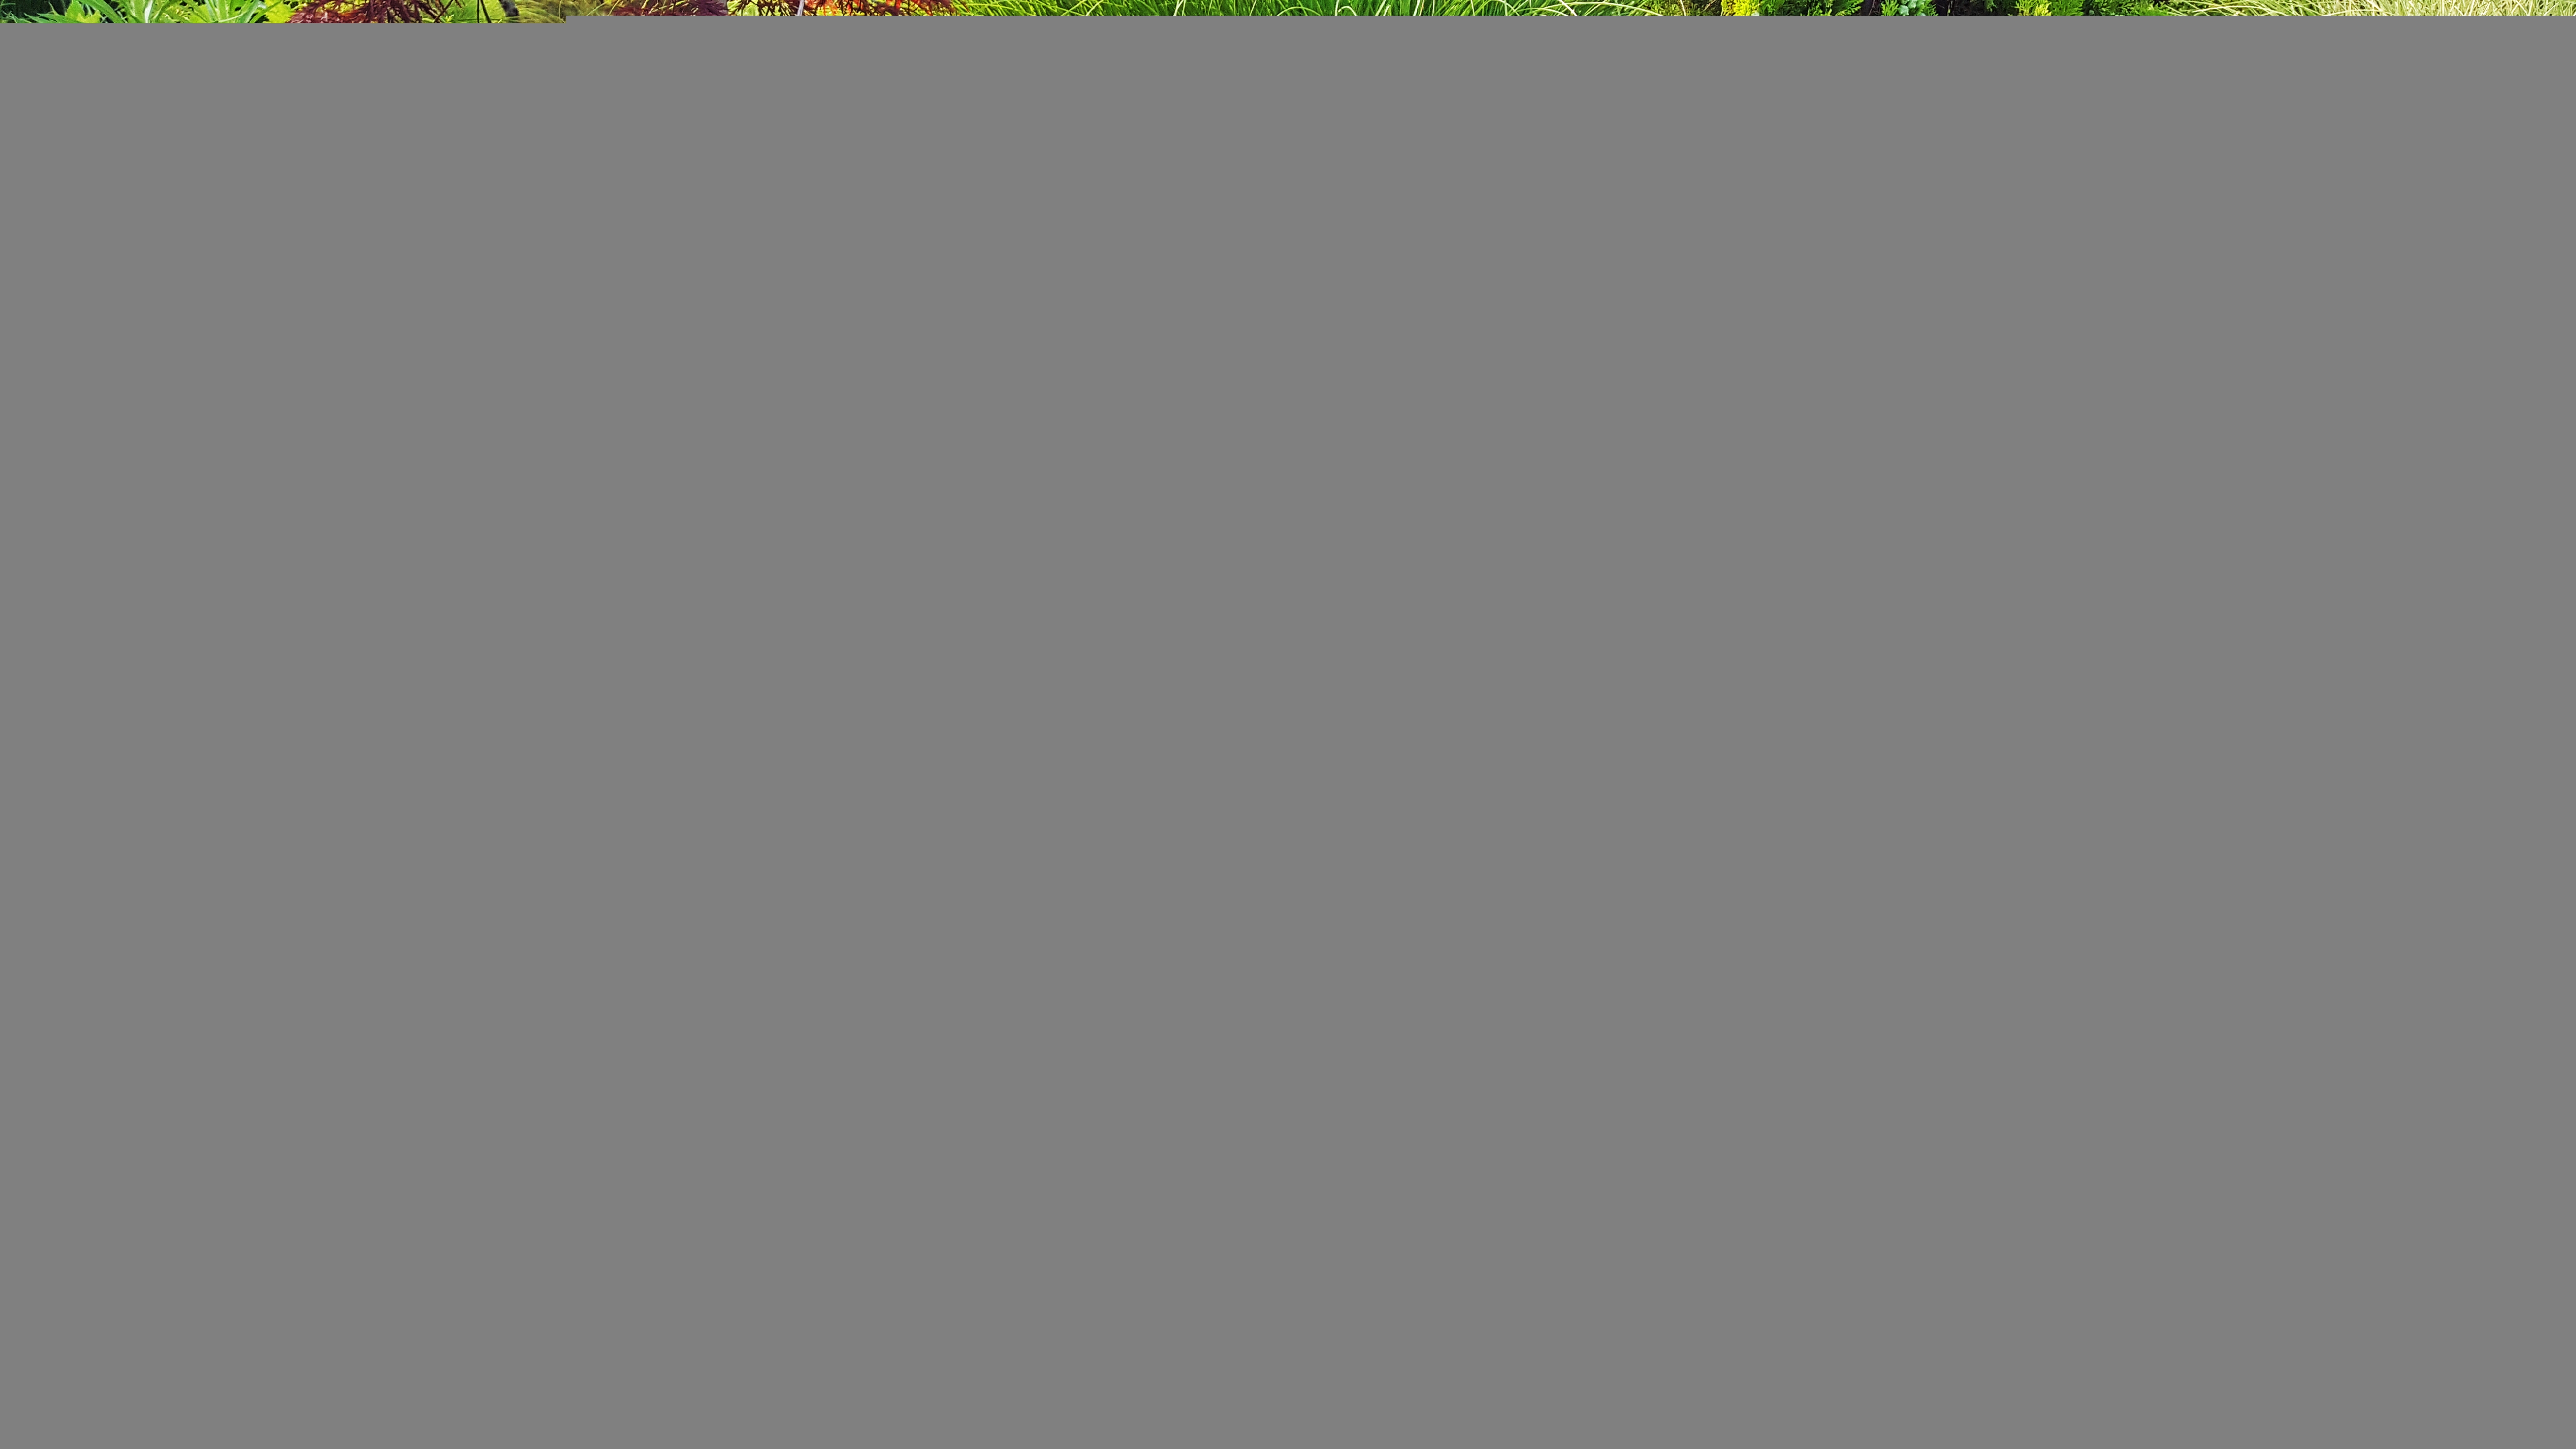
flower, flowering plant, plant, shrub, cow parsley, subshrub, grass, botany, groundcover, meadow, garden, wildflower, Forb, plant community, anthriscus, parsley family, annual plant, vascular plant, yarrow, herbaceous plant, herb, perennial plant